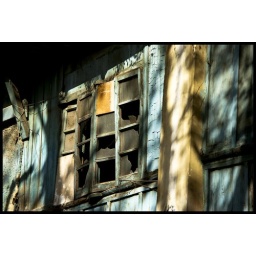
Old houses near the bird market in Kunming are waiting to be demolished to build a &amp;quot;modern market&amp;quot;